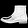
Label: Ankle boot